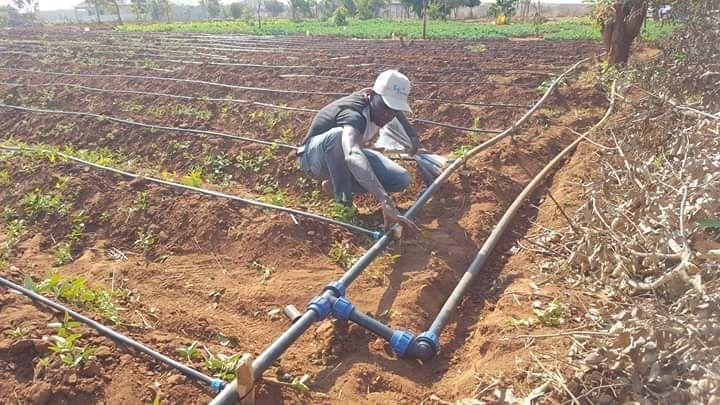
Hii ni mbinu ya kunyunyizia mimea maji ambayo wakulima wanatumia ili mimea zao zisinyauke. Shamba hili ni kubwa sana.